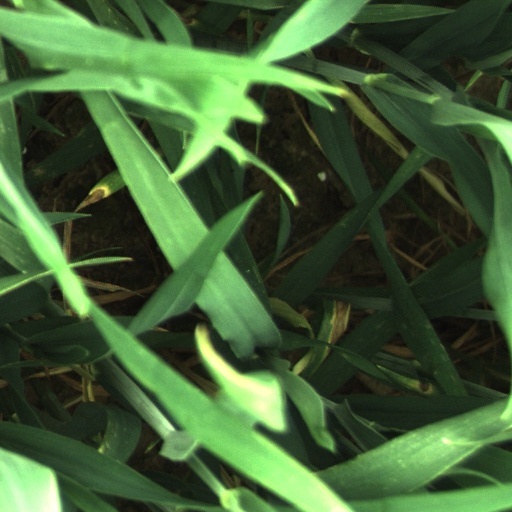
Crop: wheat